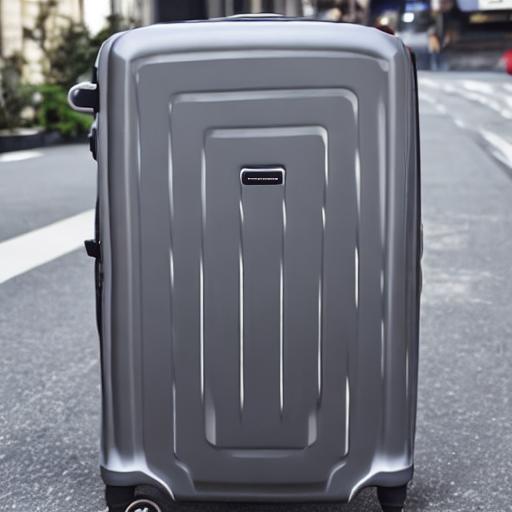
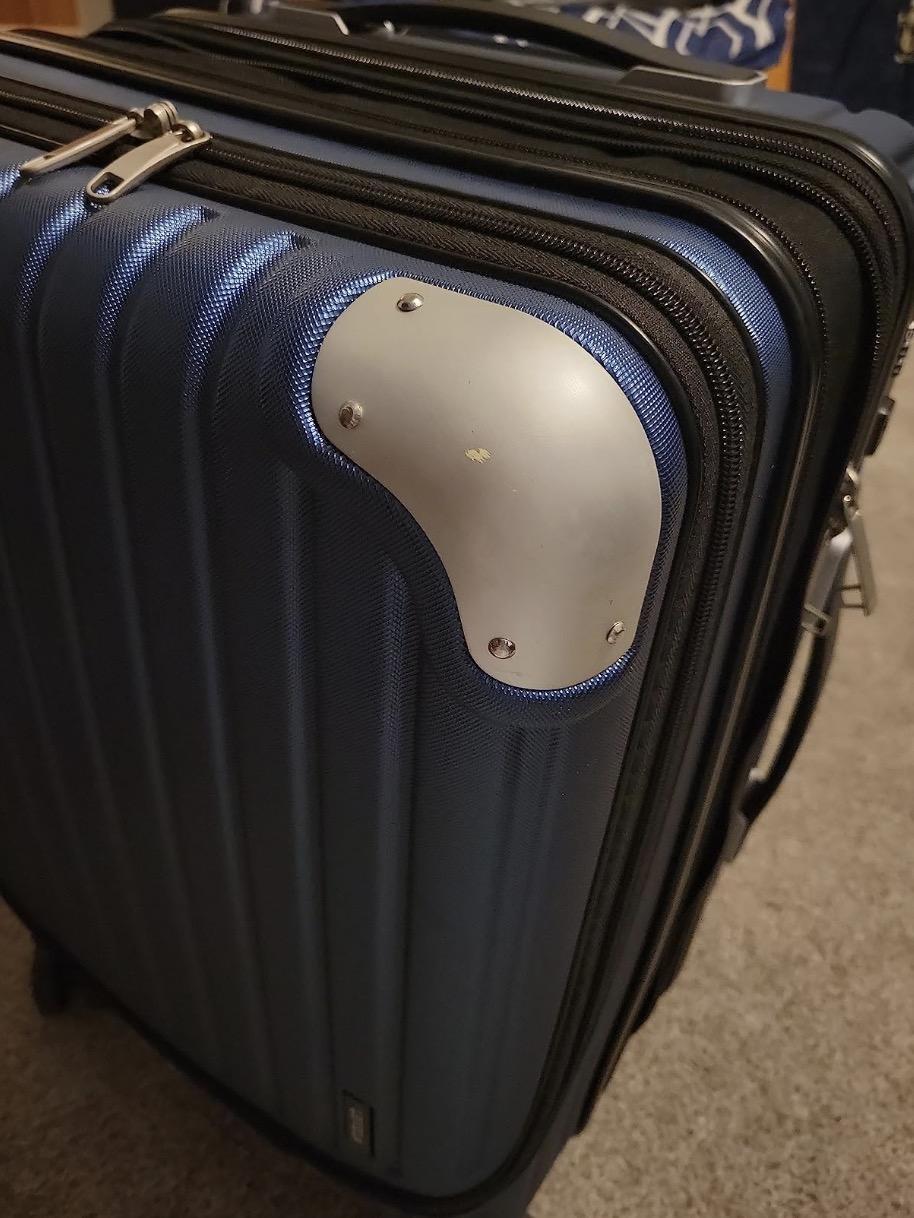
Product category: items_tea
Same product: no